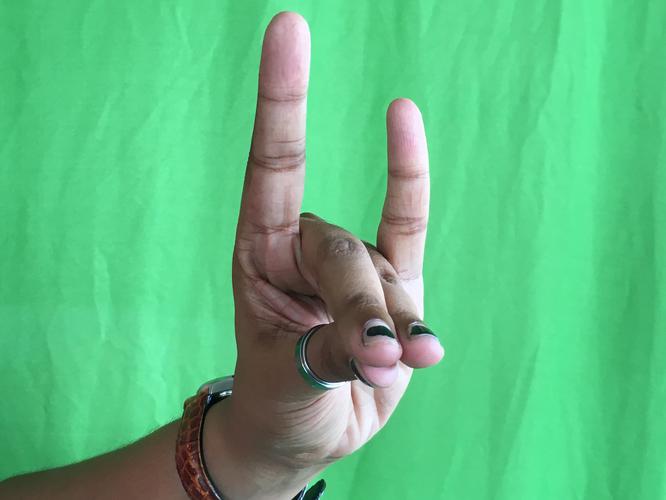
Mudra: Simhamukham
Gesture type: single_hand